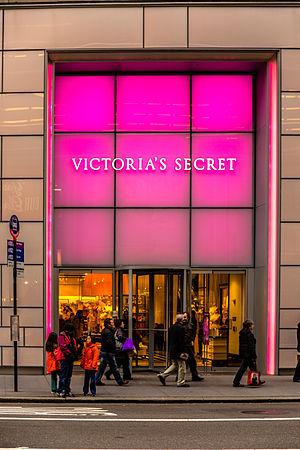
À New York, le Flatiron District est un petit quartier du Midtown de l'arrondissement de Manhattan, situé autour du Flatiron Building, un des premiers gratte-ciels de la ville, remarquable par sa forme triangulaire.
Victoria's Secret est une marque de lingerie américaine, d’habillement féminin et de produits de beauté.